Leathernecks (film)

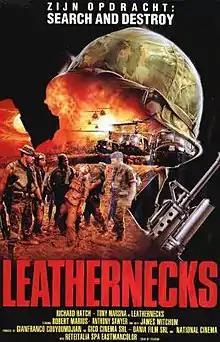

Leathernecks is a 1989 Italian Vietnam war film directed by Ignazio Dolce (credited as Paul D. Robinson) and starring Richard Hatch.